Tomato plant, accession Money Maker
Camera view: horizontal (90 deg, fisheye); turntable rotation: 120 degrees
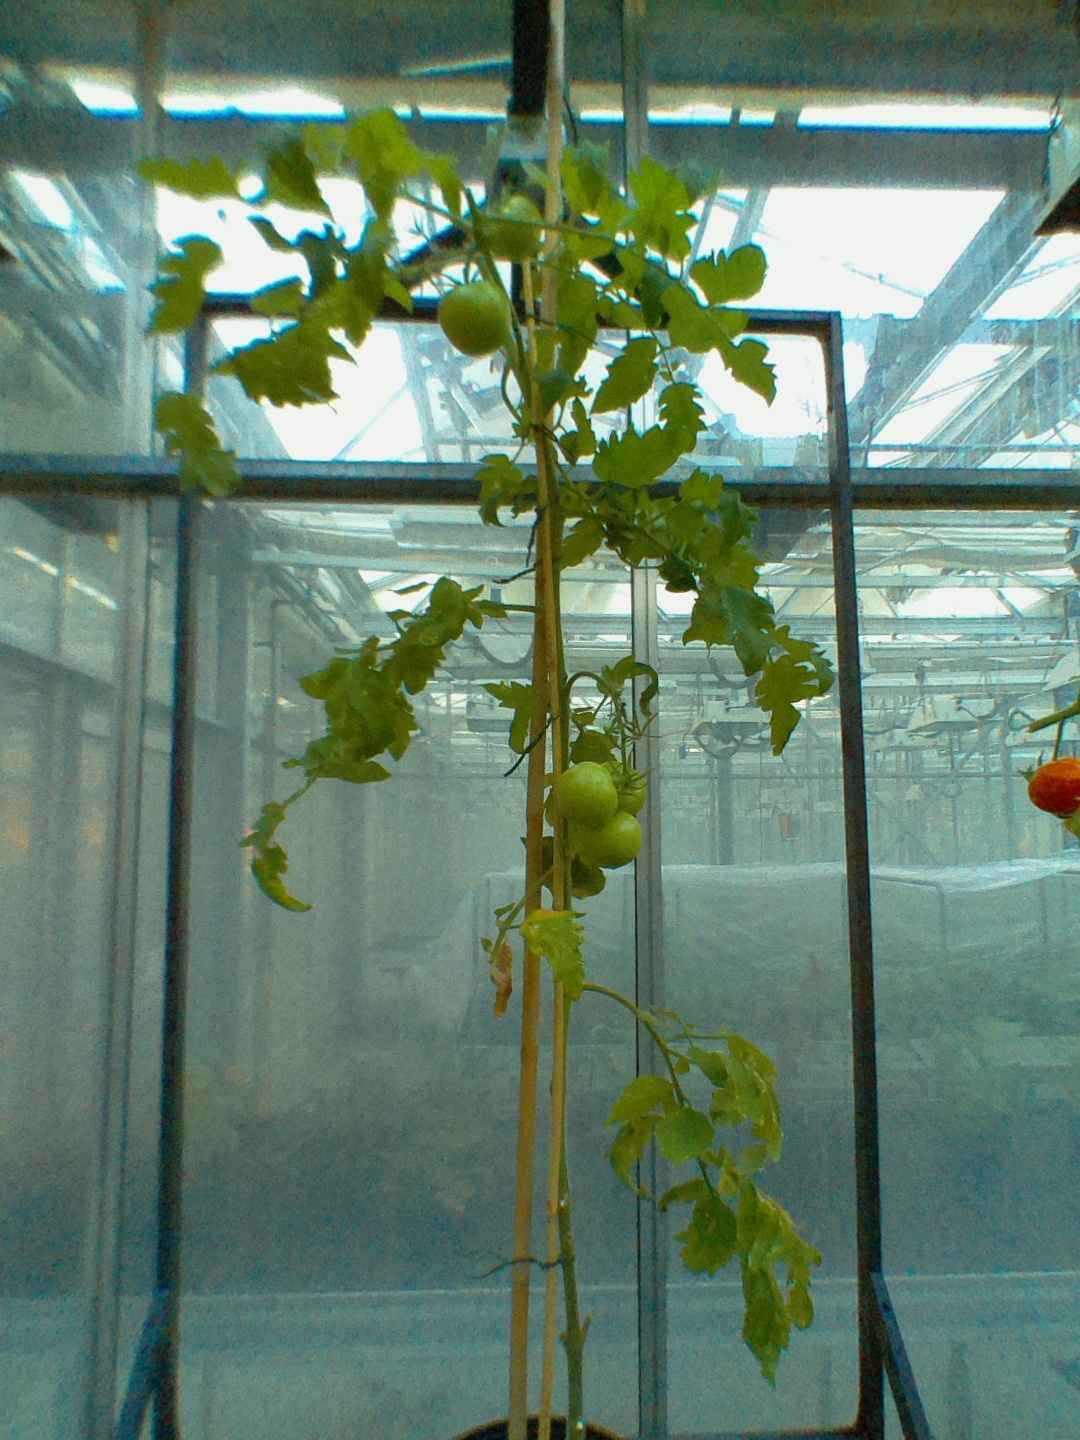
BBCH growth stage 79: 90% -100% of final fruit size